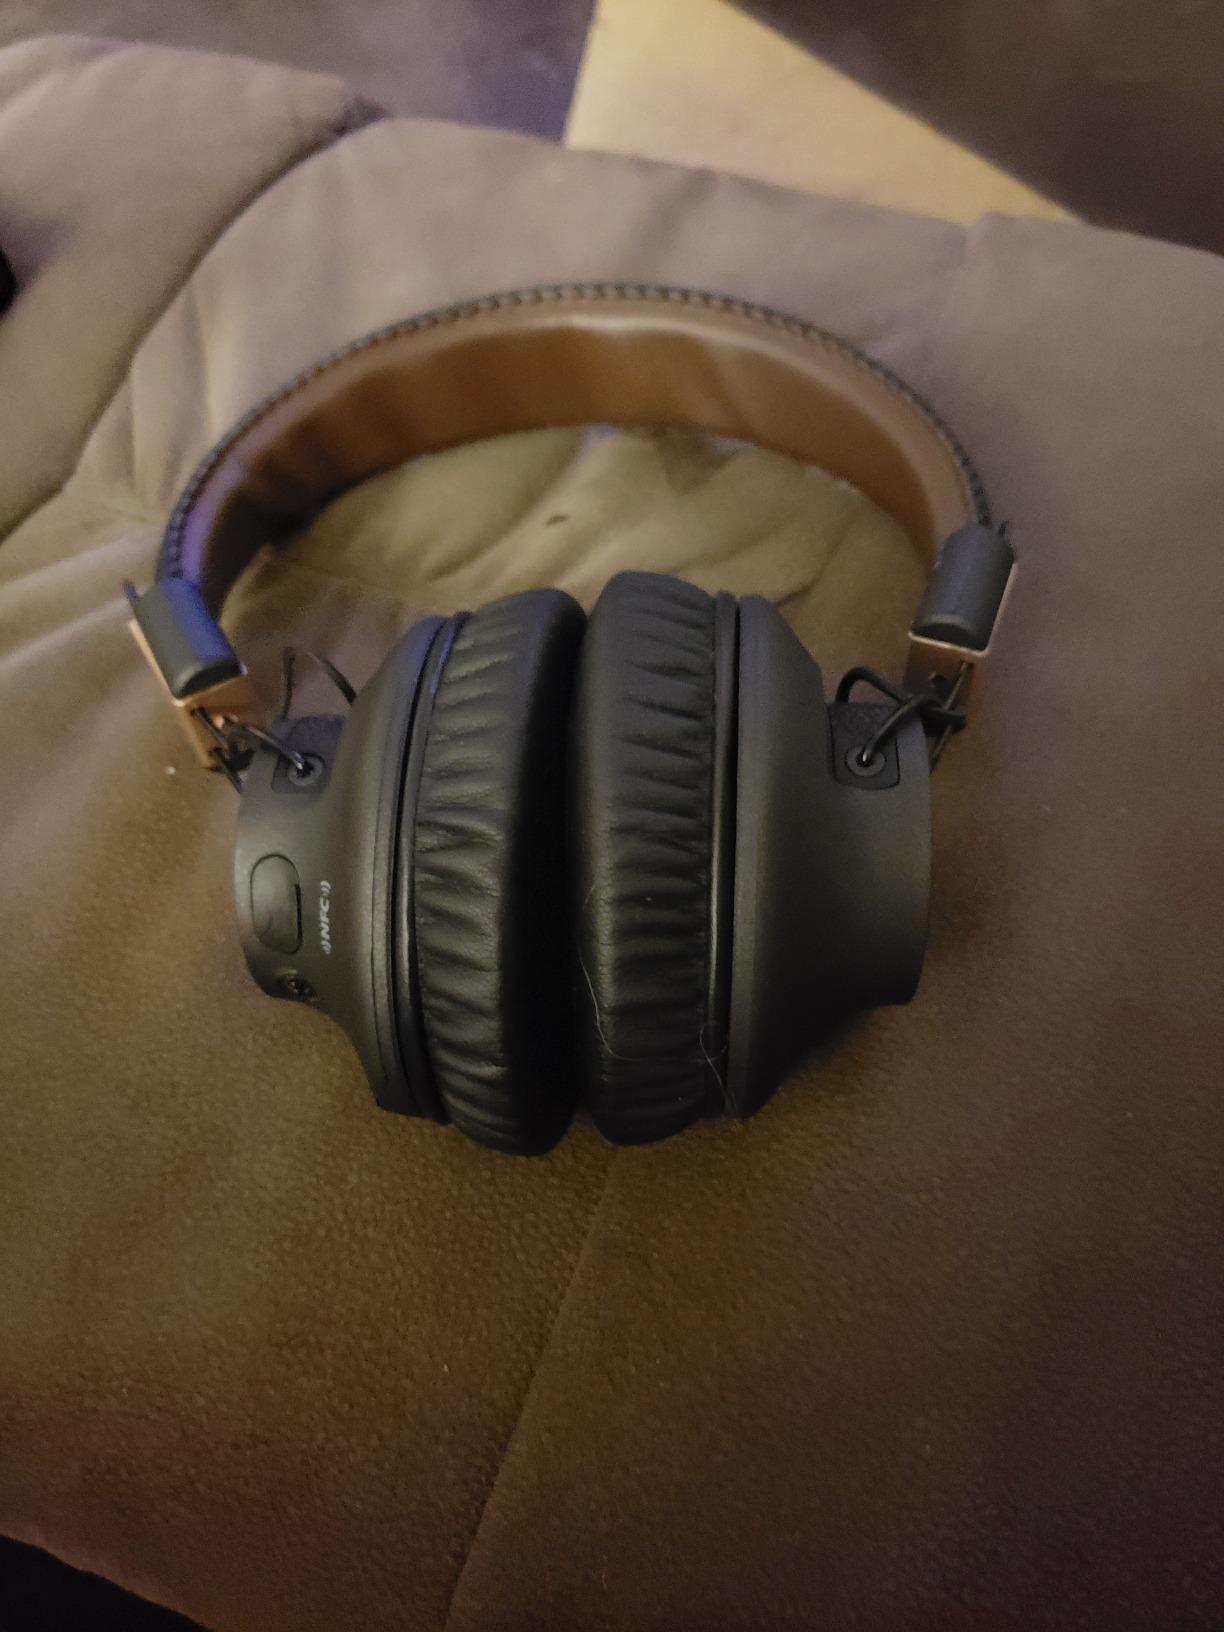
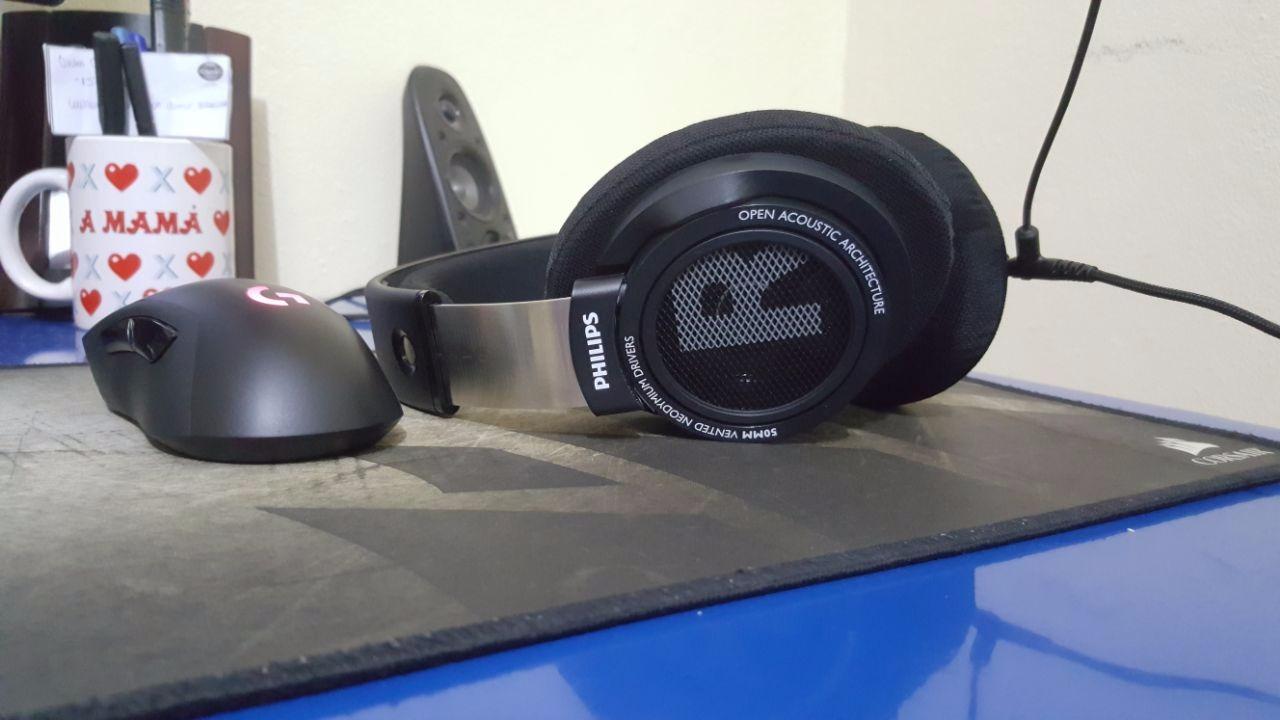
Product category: headphones
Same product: no